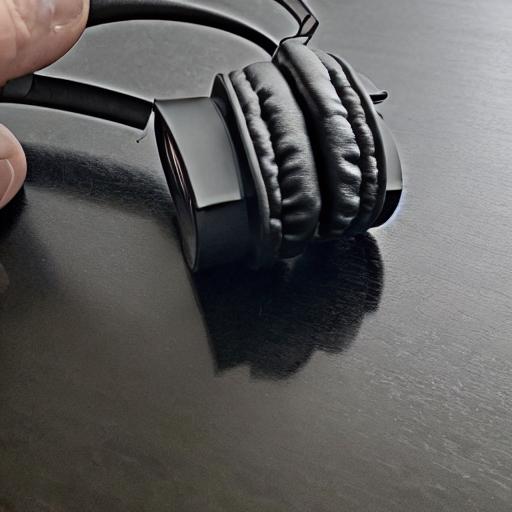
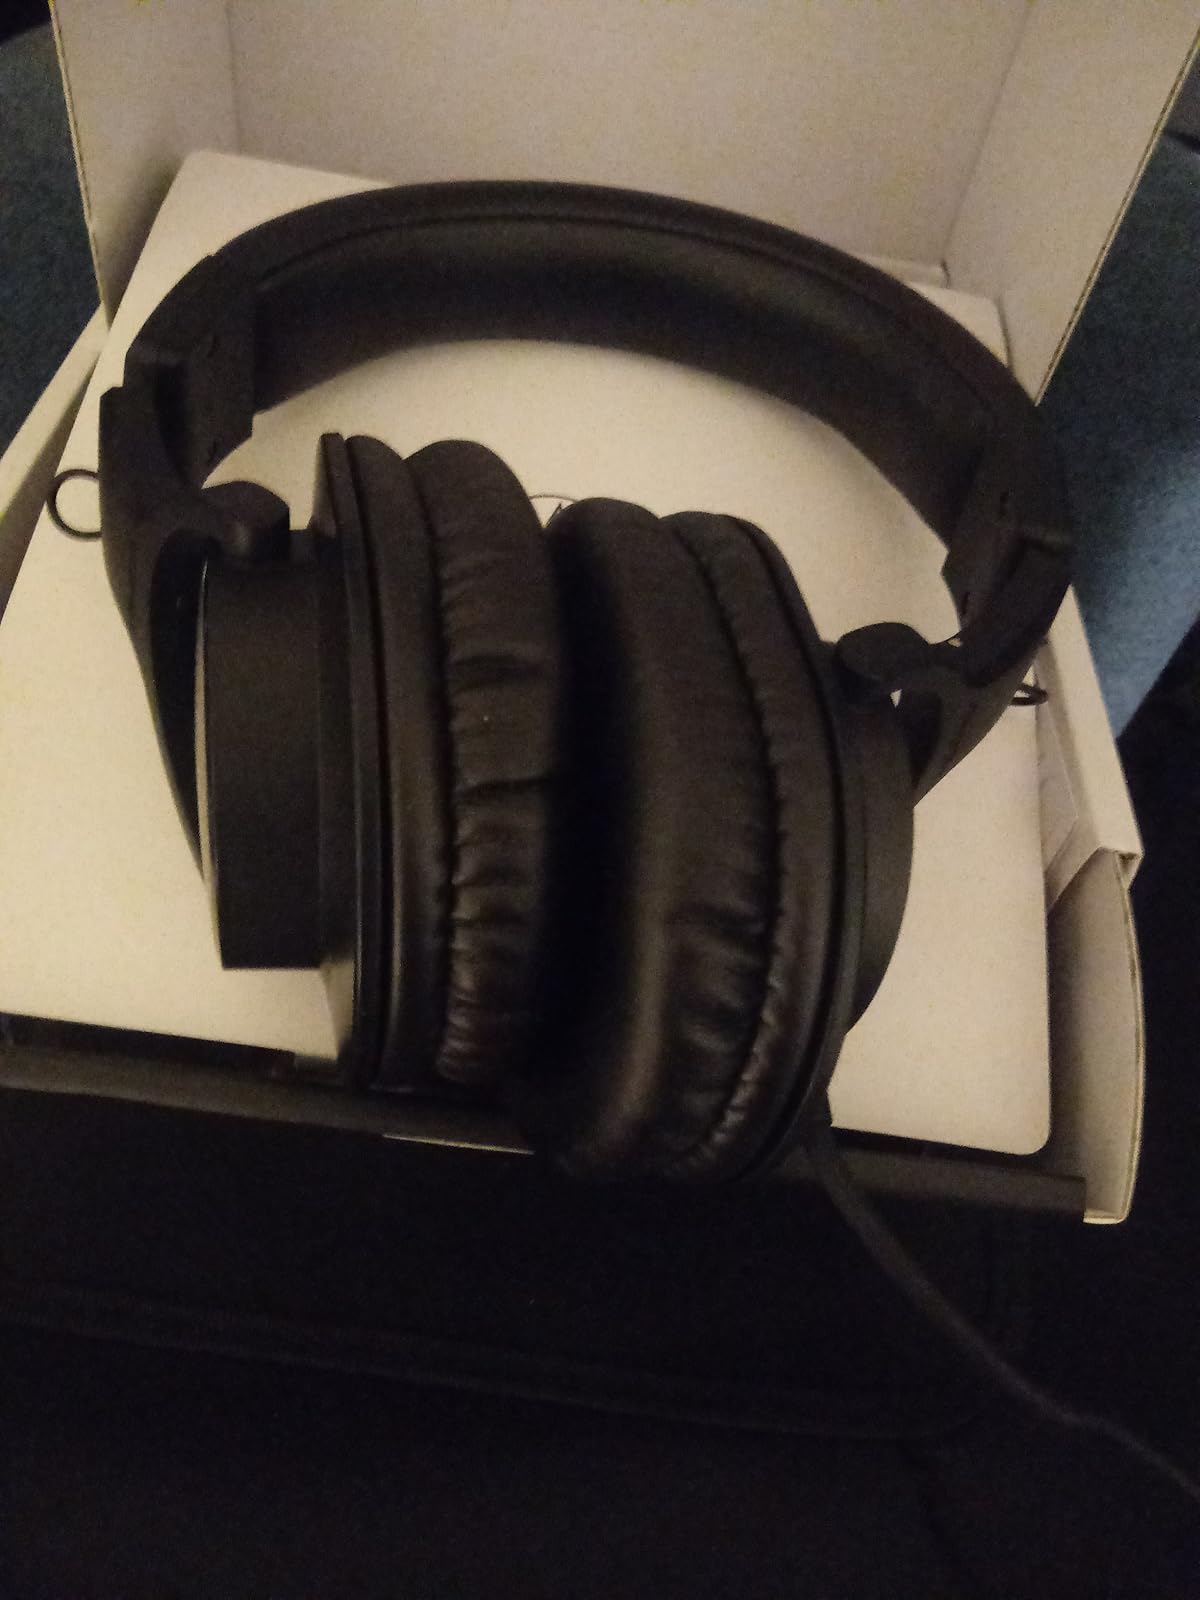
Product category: headphones
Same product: no